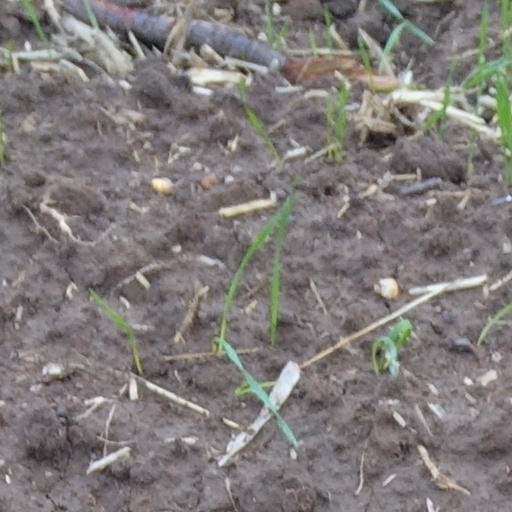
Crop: wheat